Anticonvulsant

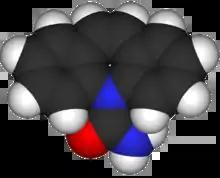
Carbamazepine

Gabapentinoids are used in epilepsy, neuropathic pain, fibromyalgia, restless leg syndrome, opioid withdrawal and generalized anxiety disorder (GAD). Gabapentinoids block voltage-gated calcium channels, mainly the N-Type, and P/Q-type calcium channels. The following are gabapentinoids: